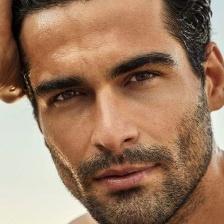
Label: faces